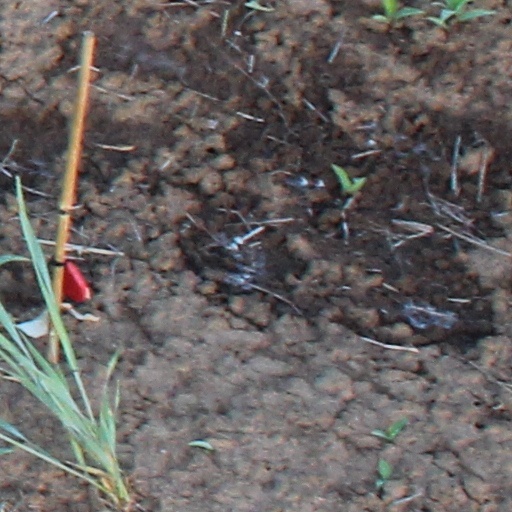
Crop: wheat